Linux-powered device

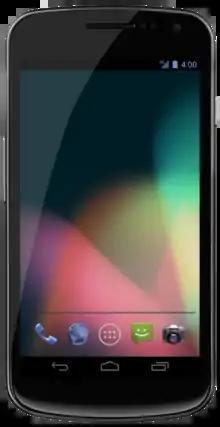
Galaxy Nexus, an Android smartphone (Android is based on the Linux kernel)

Linux-based devices or Linux devices are computer appliances that are powered by the Linux kernel and possibly parts of the GNU operating system. Device manufacturers' reasons to use Linux may be various: low cost, security, stability, scalability or customizability. Many original equipment manufacturers use free and open source software to brand their products. Community maintained Linux devices are also available.